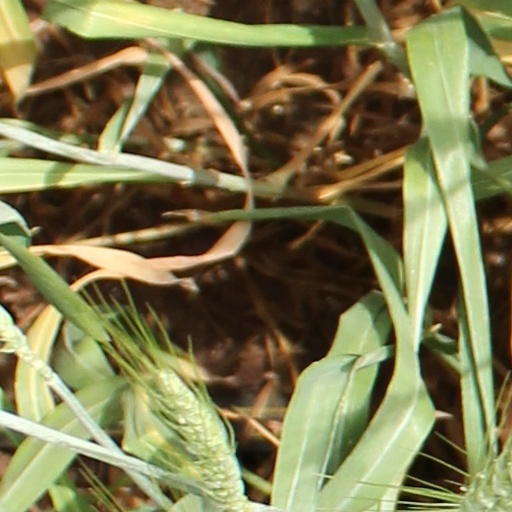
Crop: wheat